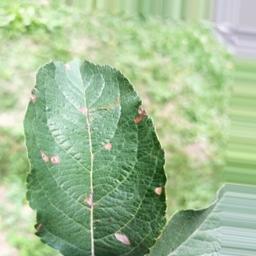
Label: Alternaria